Nomos Glashütte

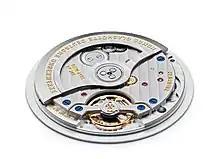

NOMOS Glashütte owns multiple patents for their calibers, such as for the in-house date mechanism, power reserve display and for the proprietary escapement, the NOMOS swing system. NOMOS Glashütte currently produces eleven in-house calibers with various complications. These are: